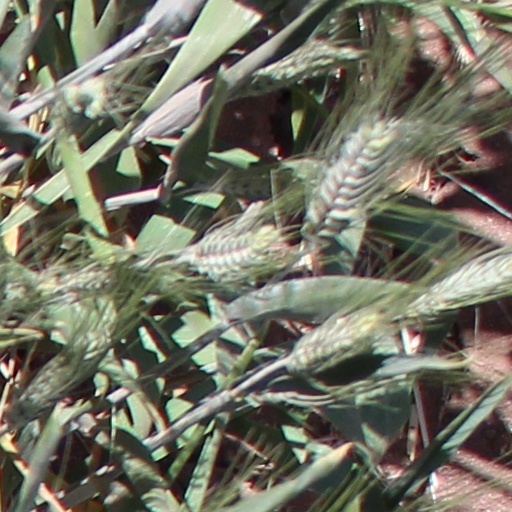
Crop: wheat